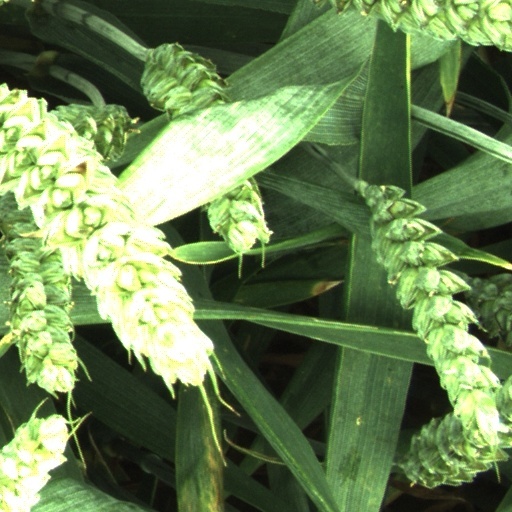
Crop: wheat